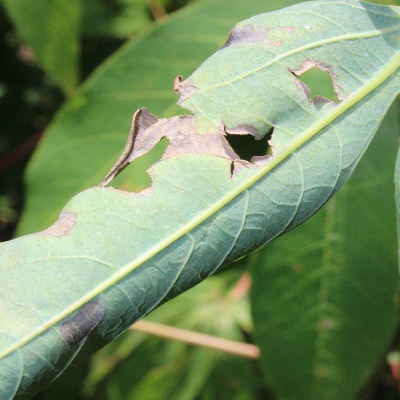
Crop: Cassava
Condition: bacterial blight